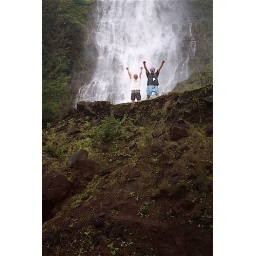
waterfall near the black sand beach along the Waipio Valley-Big Island Hawaii